Agnes Janson

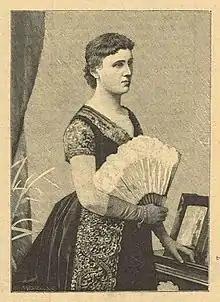
Agnes Janson, from "Idun" (August 1899)

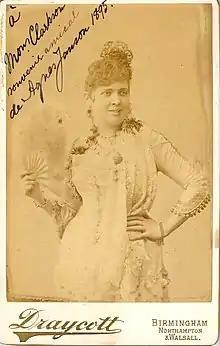
Agnes Janson

Agnes Sofia Charlotta Janson, married name Fischer, (1861–1947) was a Swedish mezzo-soprano opera singer and recitalist who later moved to Australia. After her debut in April 1883 at the Royal Swedish Opera as Azucena in Verdi's "Il trovatore", she remained with the company until 1885. Thereafter she sang mainly in recitals, principally in the United Kingdom but also other major European concert halls. In 1906, she settled in Australia, where she taught voice at the Melbourne Conservatory until her retirement in 1927.